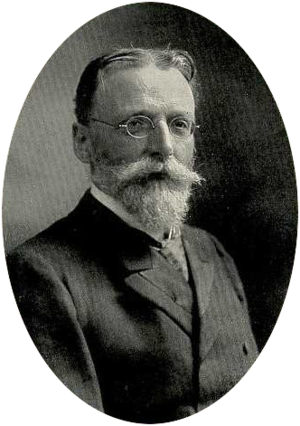
Theodor Escherich était un pédiatre et bactériologiste allemand-autrichien, qui enseigna dans les universités de Munich, Graz et Vienne.